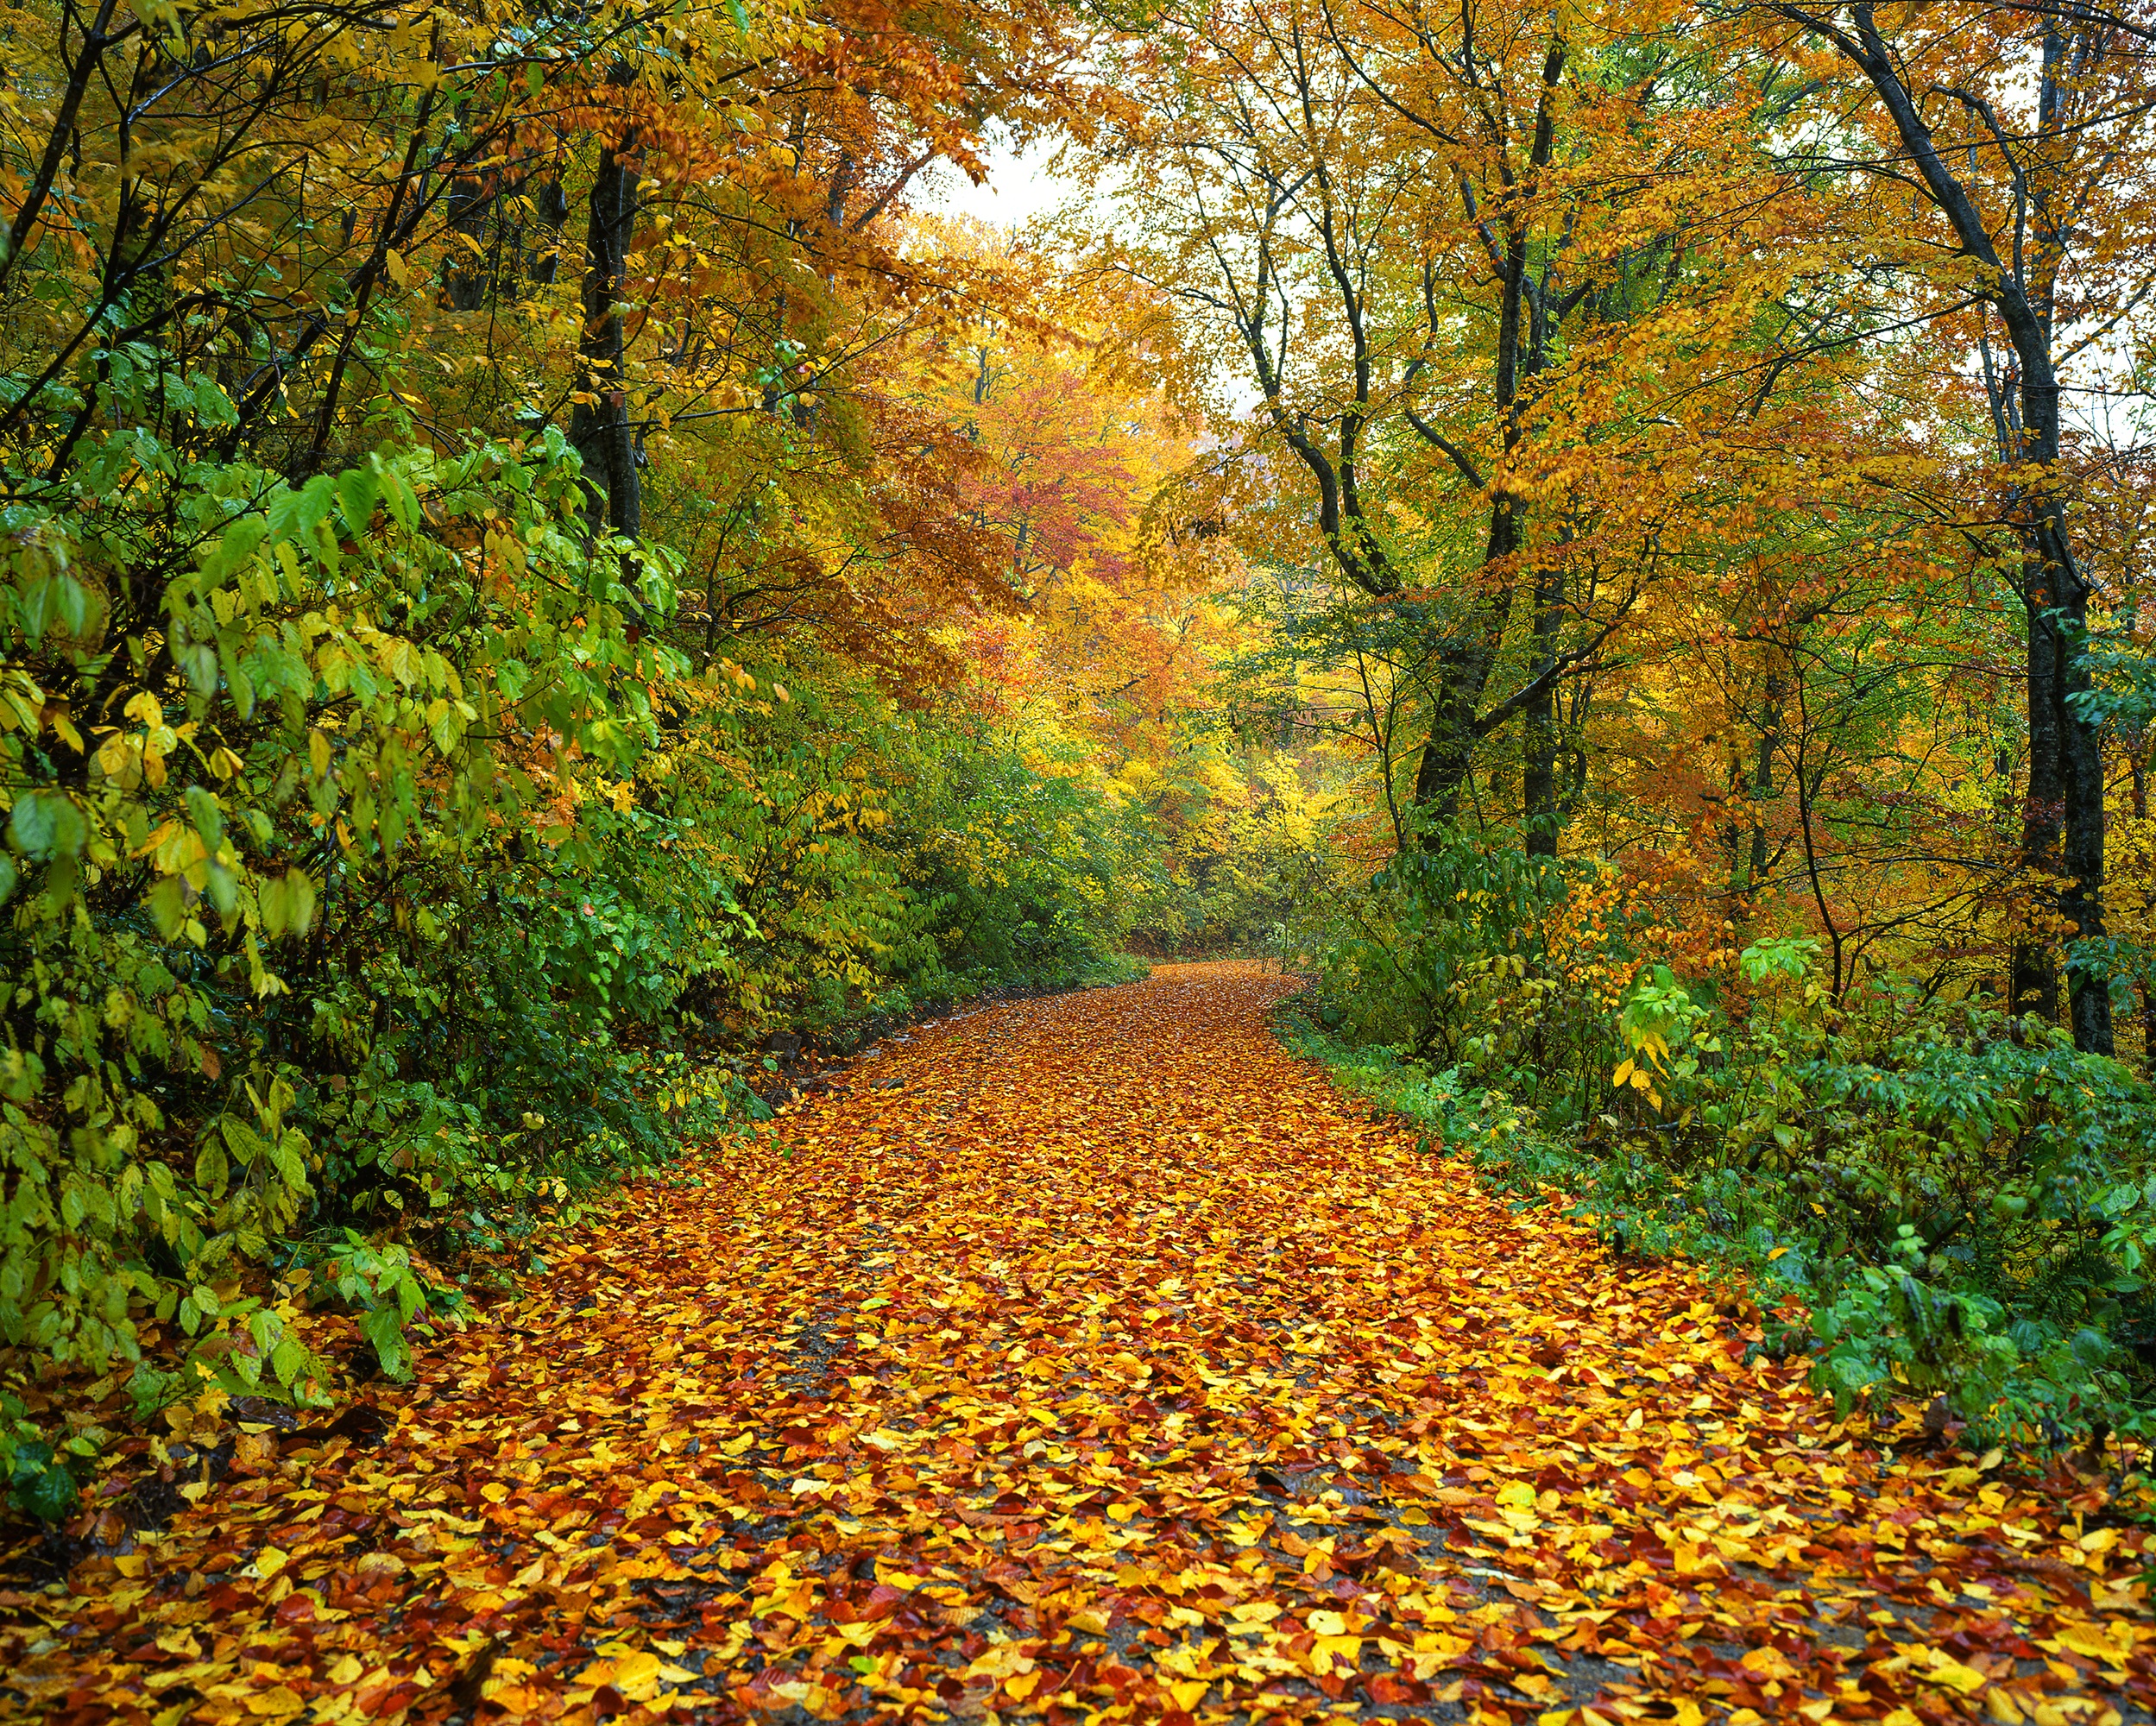
tree, forest, plant, road, sunlight, leaf, flower, wet, autumn, japan, season, deciduous, woodland, fallen leaves, ecosystem, biome, woody plant, temperate broadleaf and mixed forest, shirakami sanchi